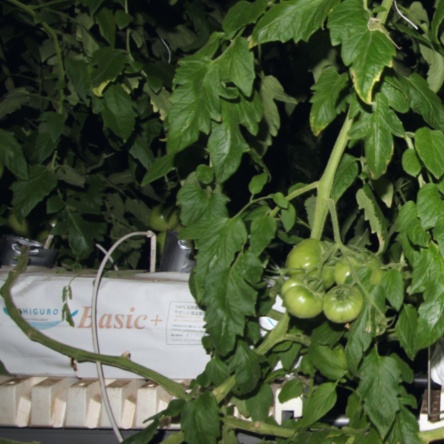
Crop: tomato